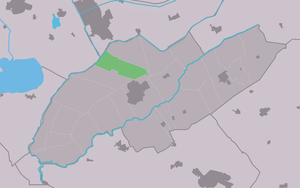
Nijeholtwolde est un village situé dans la commune néerlandaise de Weststellingwerf, dans la province de la Frise. Le 1ᵉʳ janvier 2009, le village comptait 178 habitants.